Yariv Oppenheimer

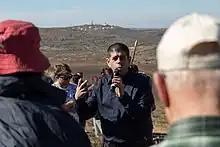
Oppenheimer speaking to participants on a hill overlooking the outposts of Esh Kodesh and Ahiya and the Palestinian villages of Jalud, Salfit and Duma.

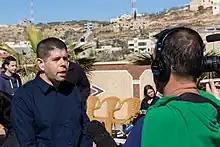
Oppenheimer interviewed by the media, during the Peace Now's Price Tag tour.

In the framework of his activities in Peace Now, Oppenheimer dealt with the struggle for an establishment of Palestinian state, the cessation of Israeli settlement construction and the evacuation of Israeli outposts. He wrote articles and op-eds in "Maariv", "Yedioth Ahronoth" and "Haaretz". He also appeared in dozens of events, public confrontations and media debates with right wing activists.